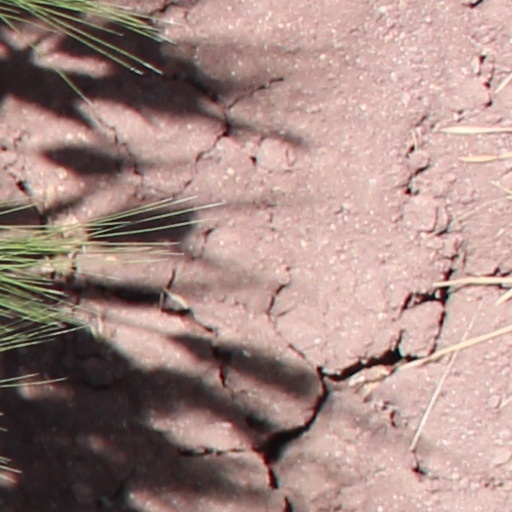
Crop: wheat